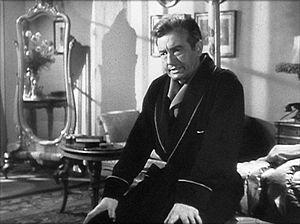
Claude Rains est un acteur britannique, né le 10 novembre 1889 à Camberwell, Londres, et mort le 30 mai 1967 à Laconia, dans le New Hampshire.
Les Enchaînés est un film d'espionnage américain réalisé par Alfred Hitchcock, sorti en 1946.